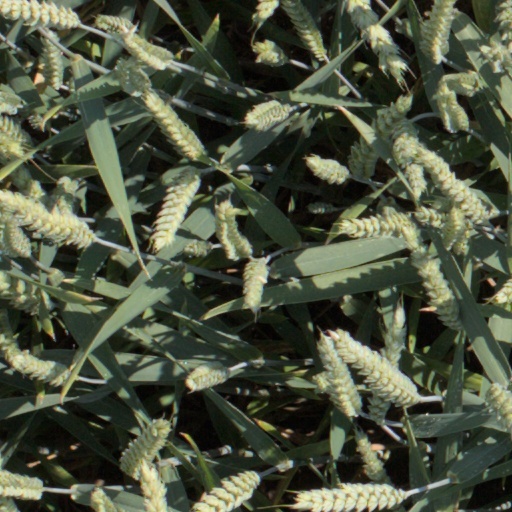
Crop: wheat